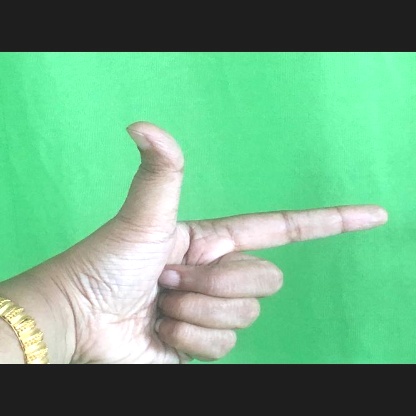
Mudra: Chandrakala